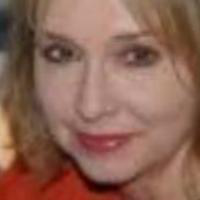
Age group: age 41-55